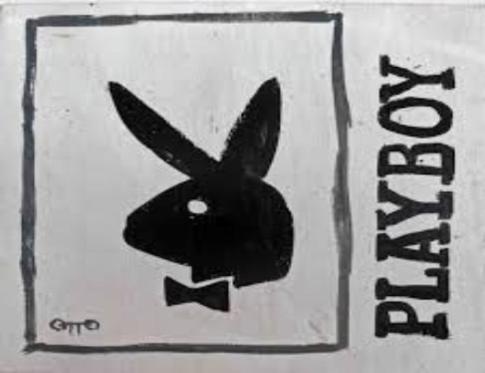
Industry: Clothes